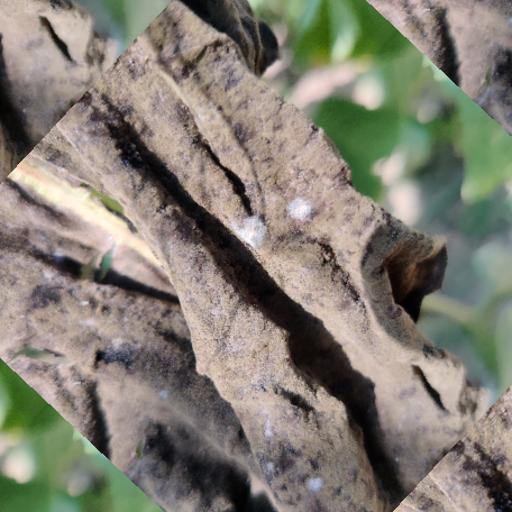
Label: Leaf_scars